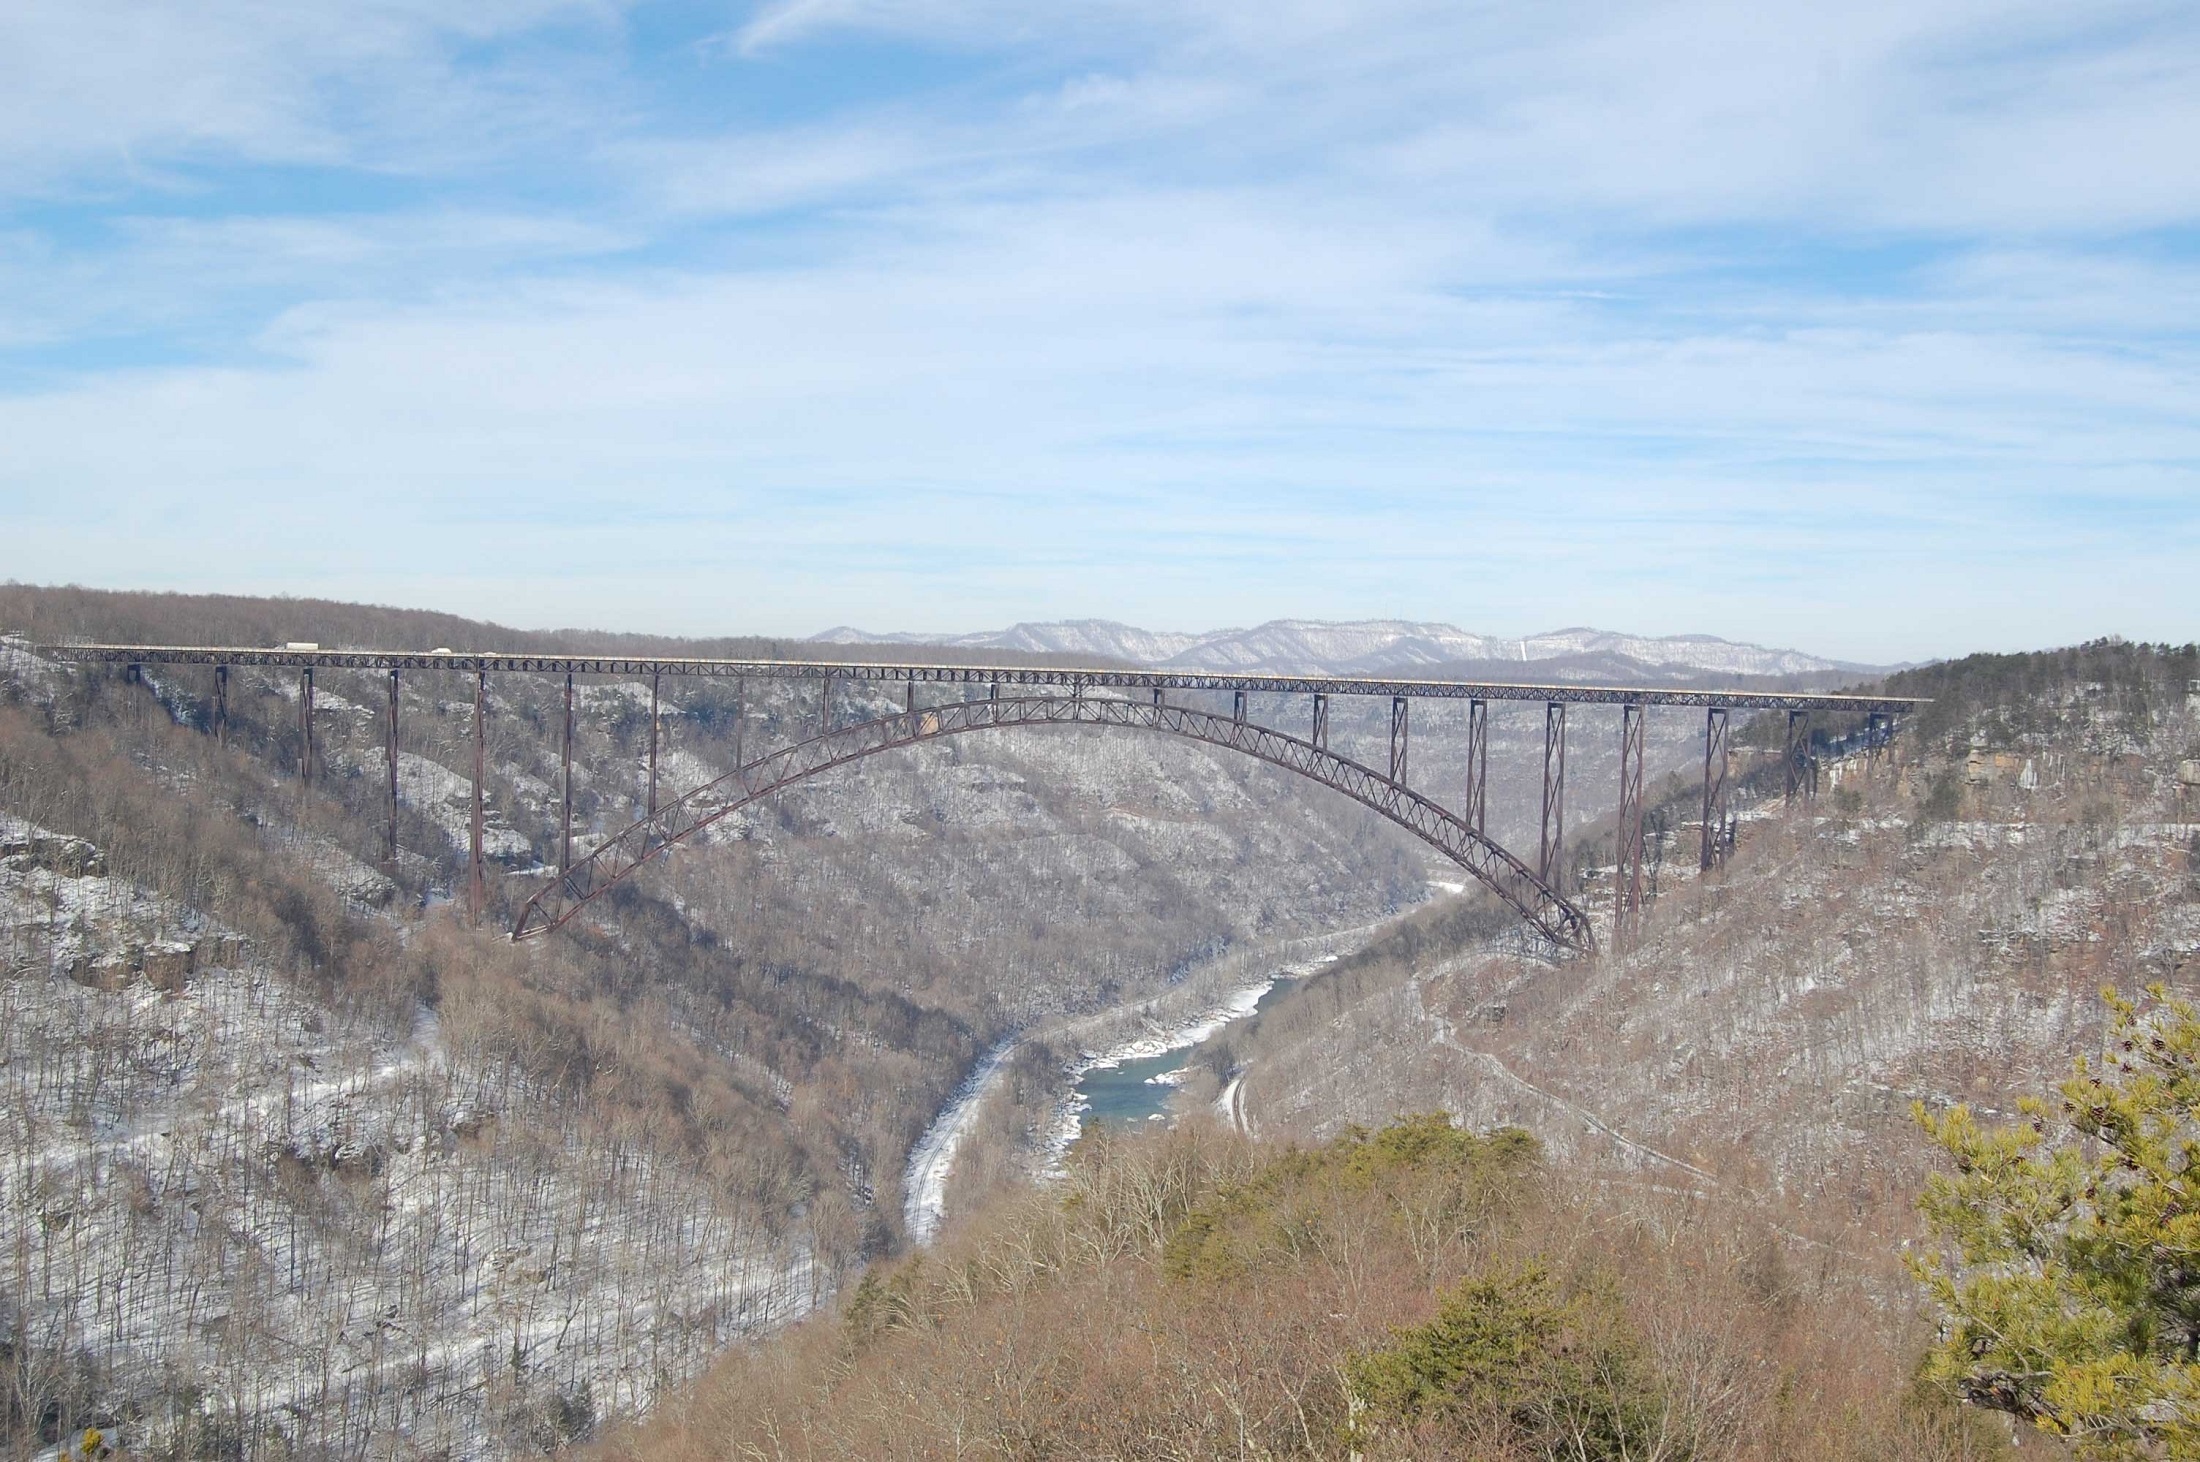
forest, winter, architecture, sky, bridge, highway, river, valley, transport, scenic, scenery, dam, reservoir, trees, outdoors, clouds, mountains, infrastructure, new river gorge, geological phenomenon, nonbuilding structure